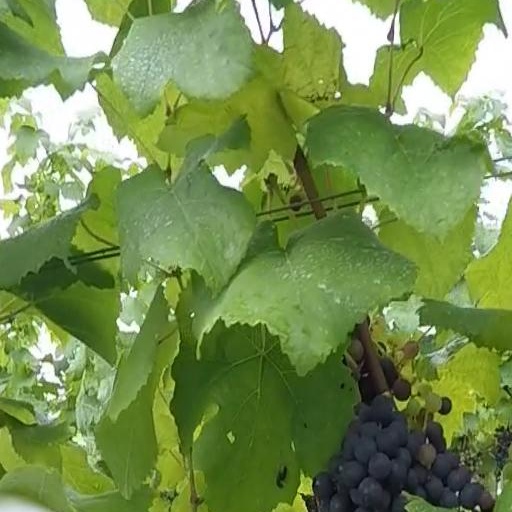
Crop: grape